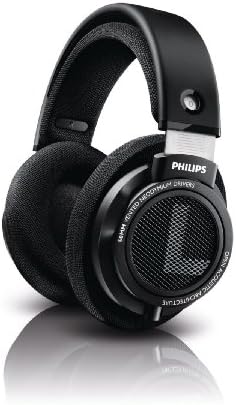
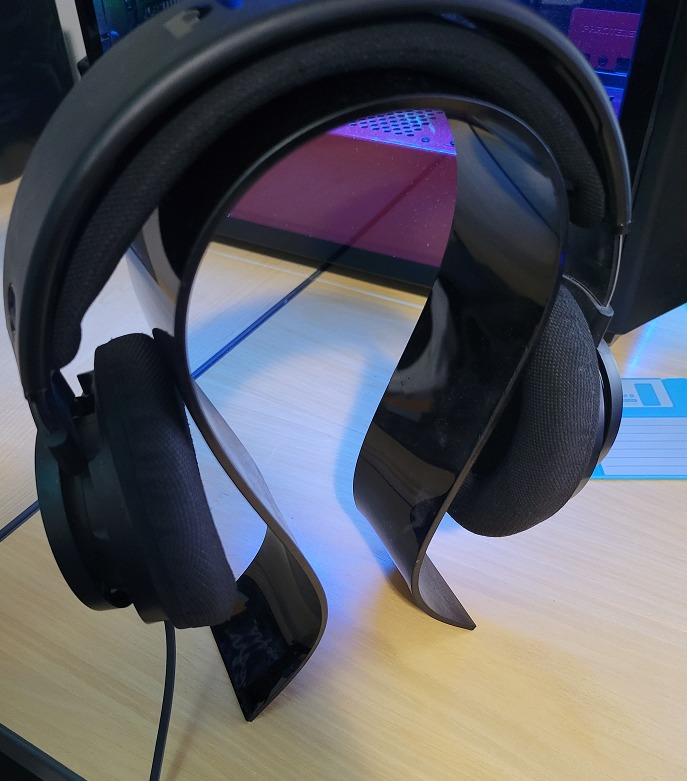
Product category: headphones
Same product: yes